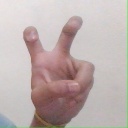
अक्षर: ई